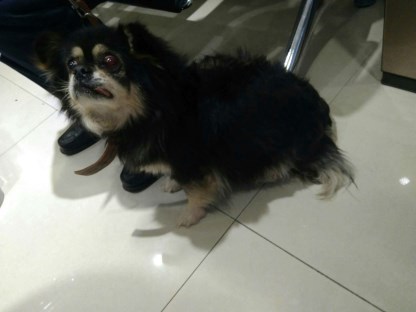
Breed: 1936-n000005-Pomeranian